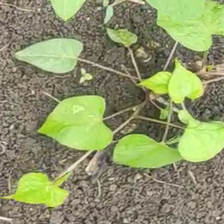
Weed species: Obscure_morning _glory(Ipomoea obscura)